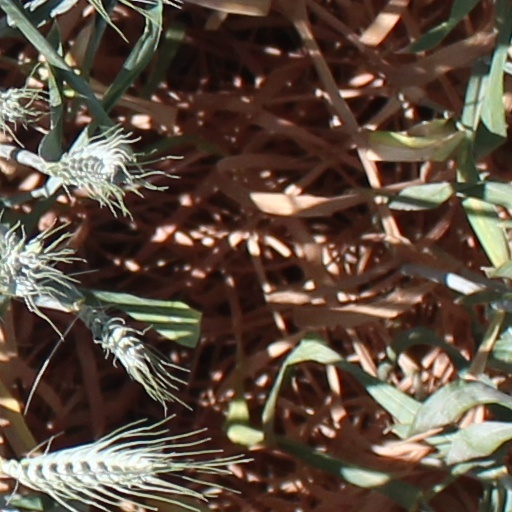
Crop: wheat